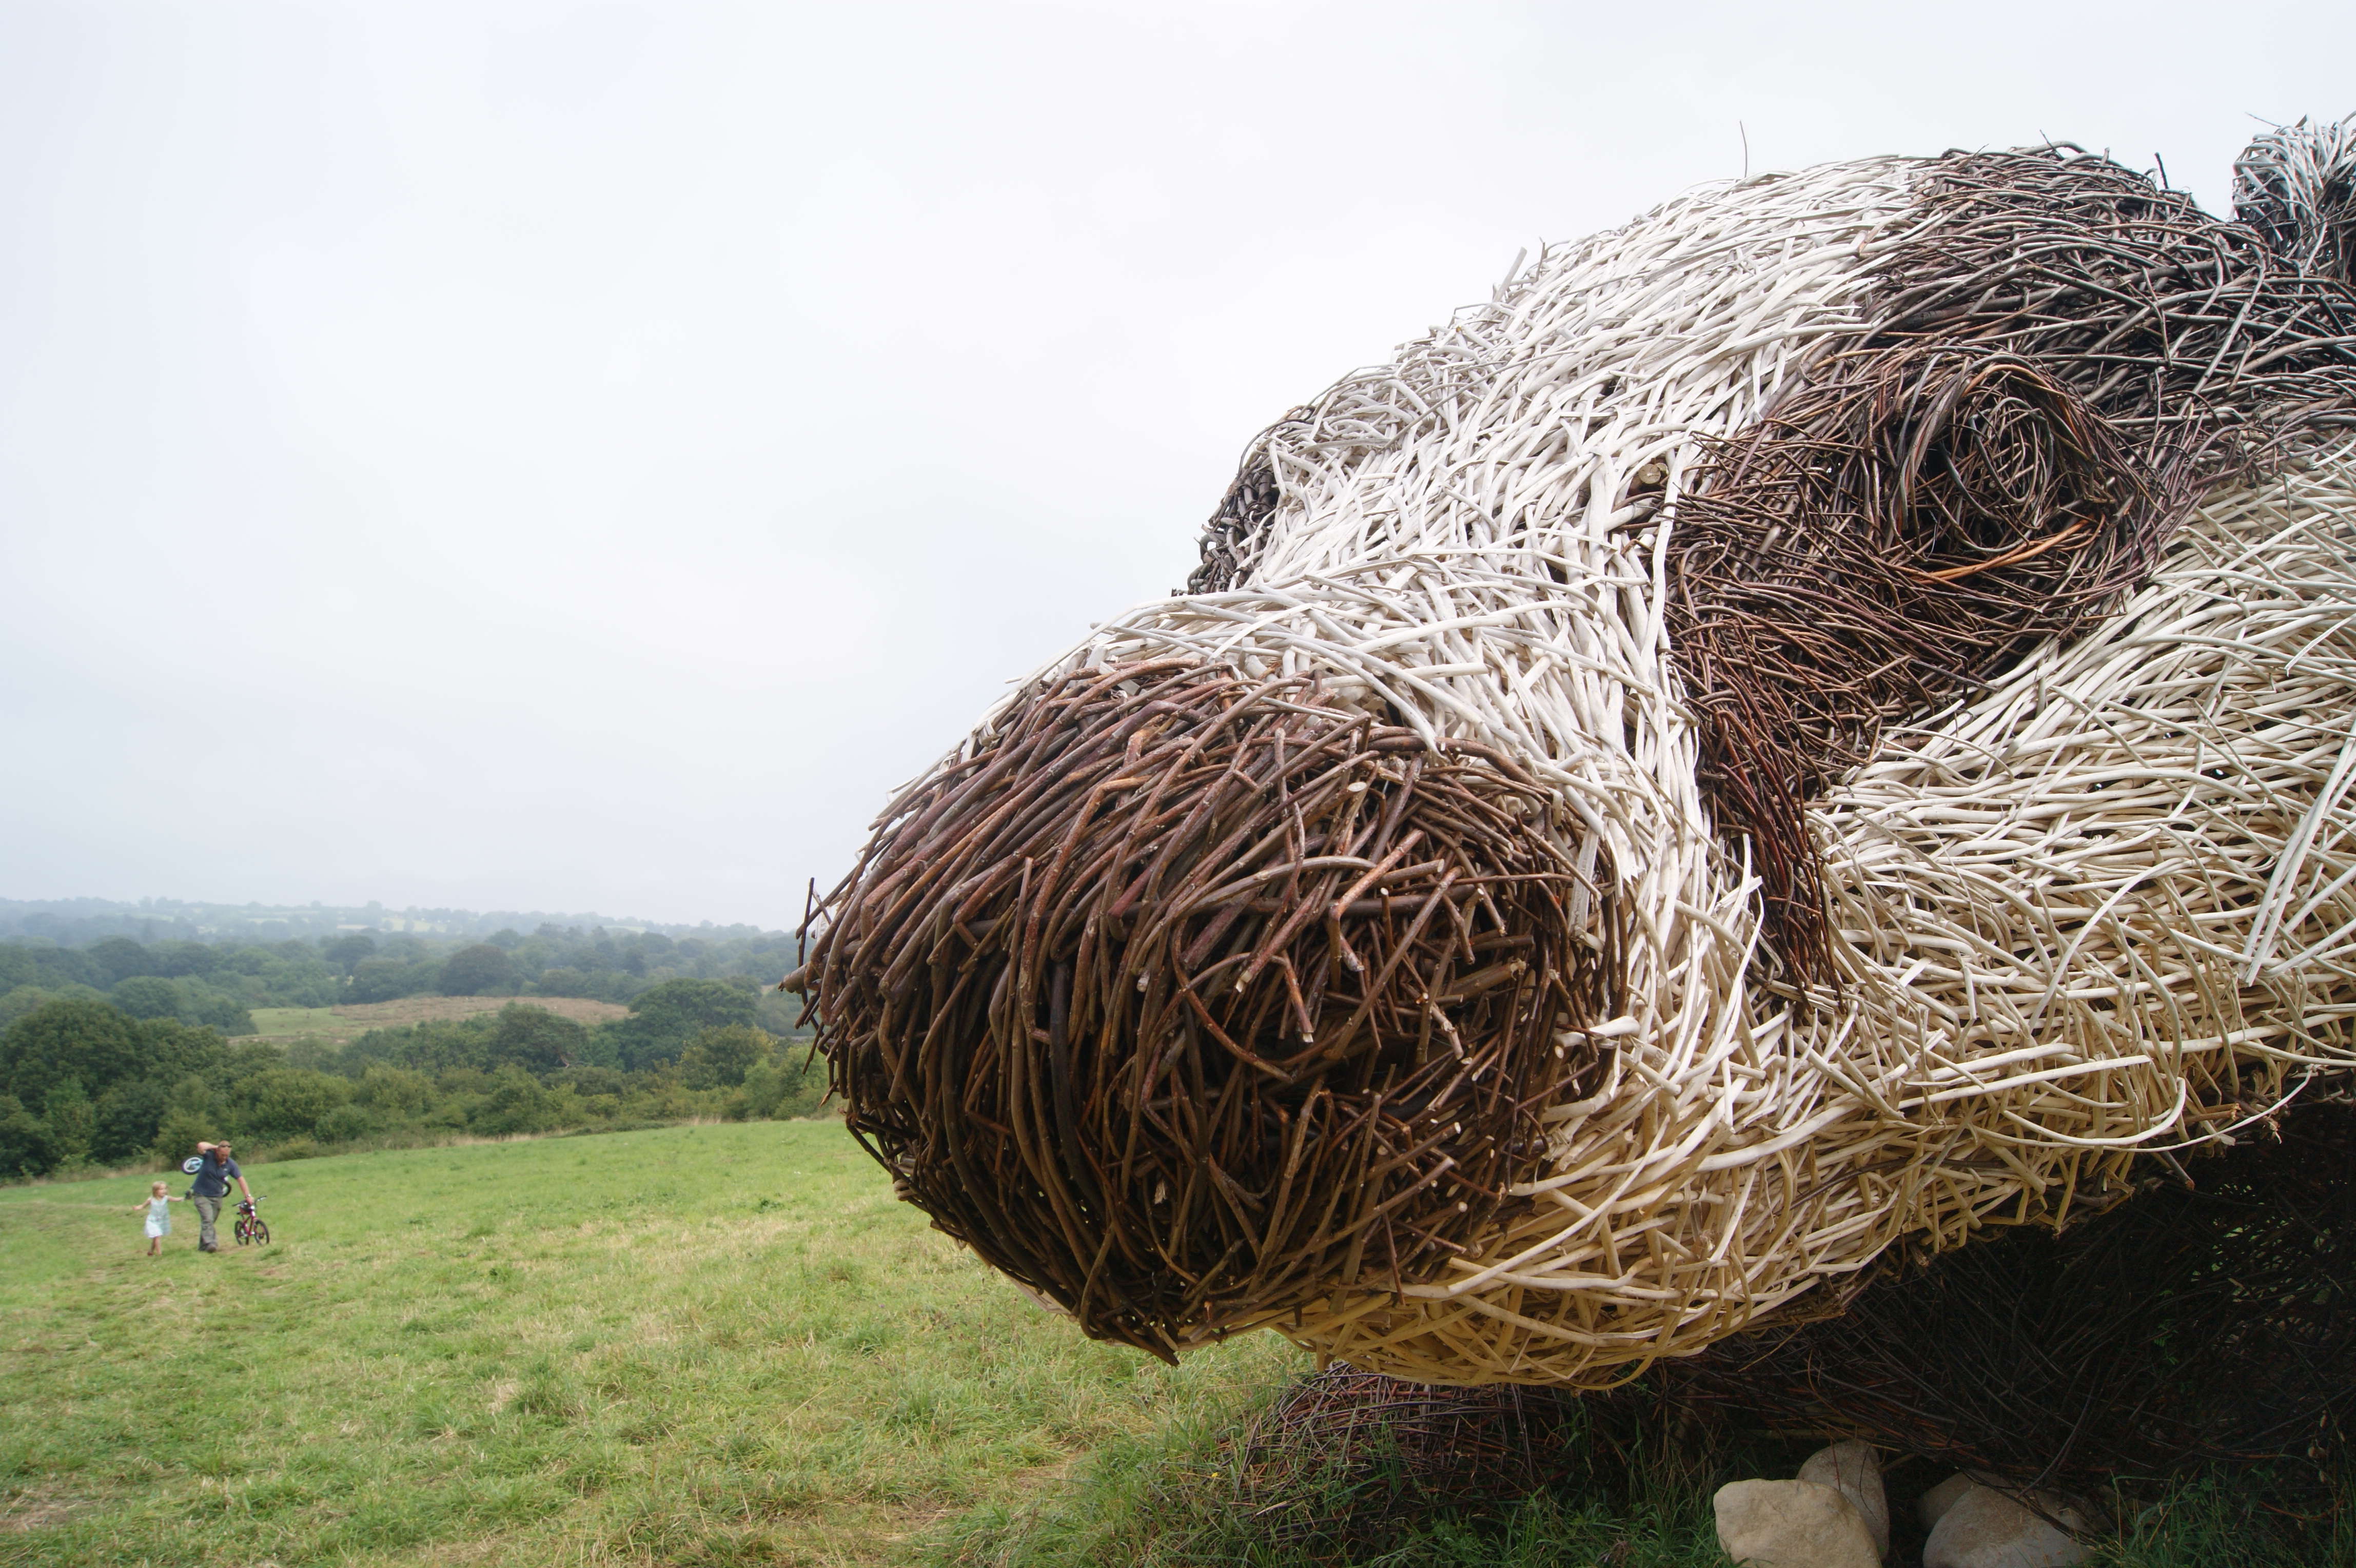
grass, wildlife, mammal, agriculture, rural area